Sam Barlow (pioneer)

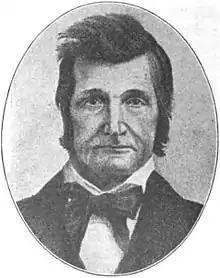

Samuel Kimbrough Barlow (December 7, 1795 – July 14, 1867) was a pioneer in the area that became the U.S. state of Oregon, and was key in establishing the Barlow Road, the most widely chosen final segment to the Oregon Trail.